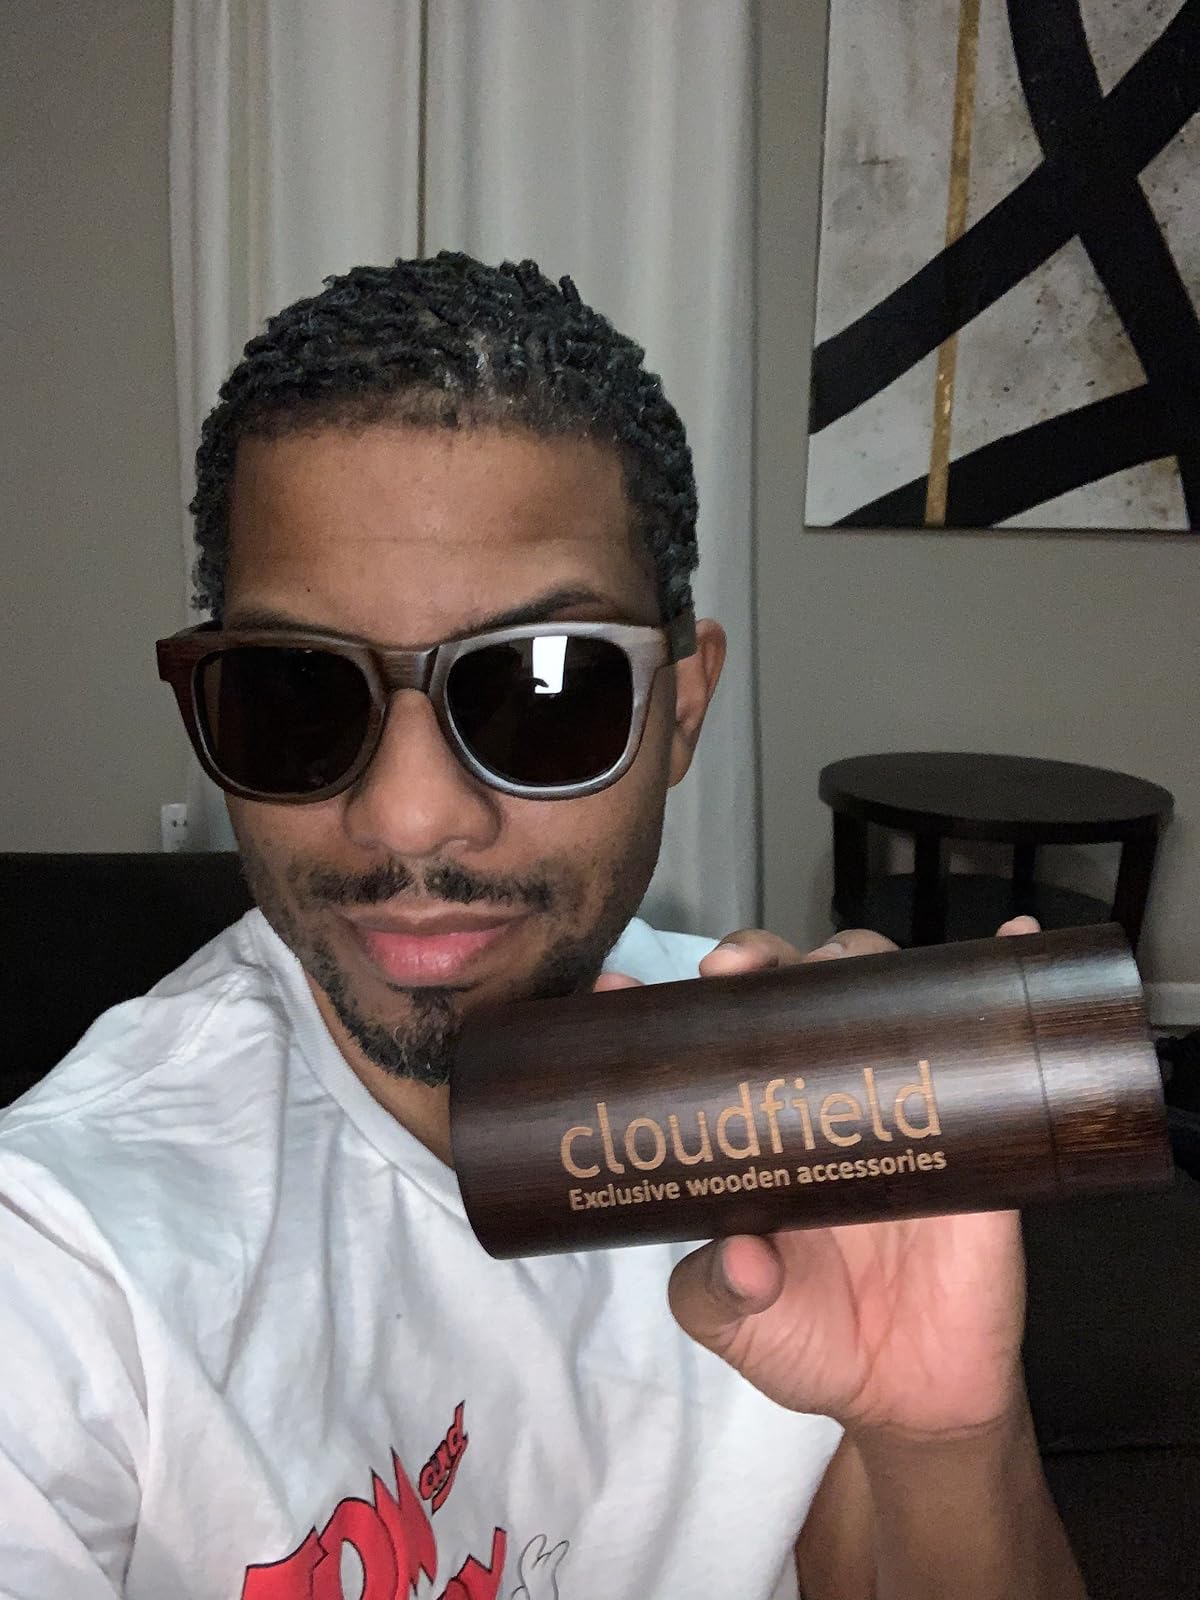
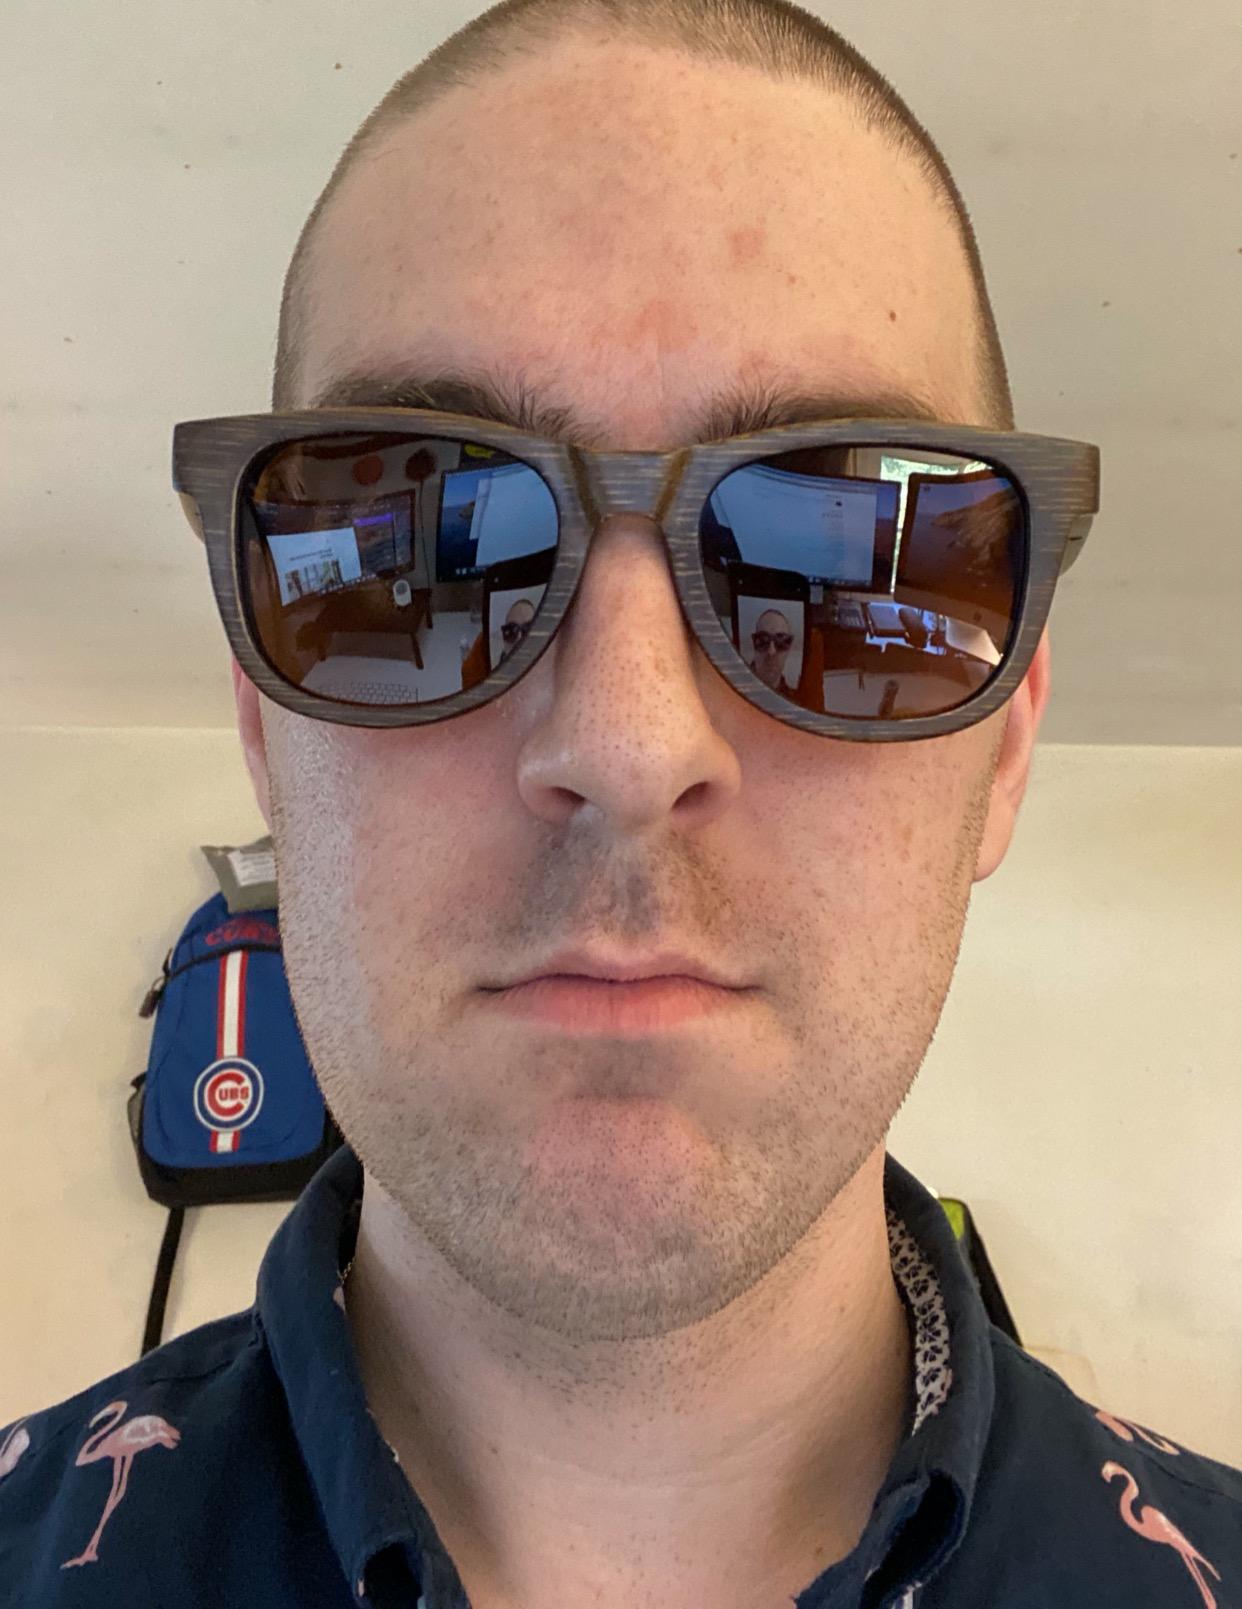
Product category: accessories_sunglasses
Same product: yes